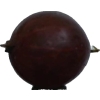
Label: gooseberry